Carchemish

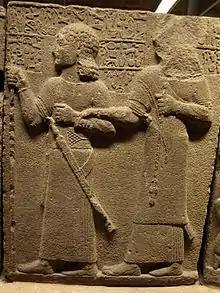
Yariri (r.) and Kamani (l.), resp. regent and future-ruler of Carchemish

The city became one of the most important centres in the Hittite Empire, during the Late Bronze Age, and reached its apogee around the 13th century BC. While the Hittite empire fell to the Sea Peoples during the Bronze Age collapse, Carchemish survived the Sea Peoples' attacks to continue to be the capital of an important Neo-Hittite kingdom in the Iron Age, and a trading center.